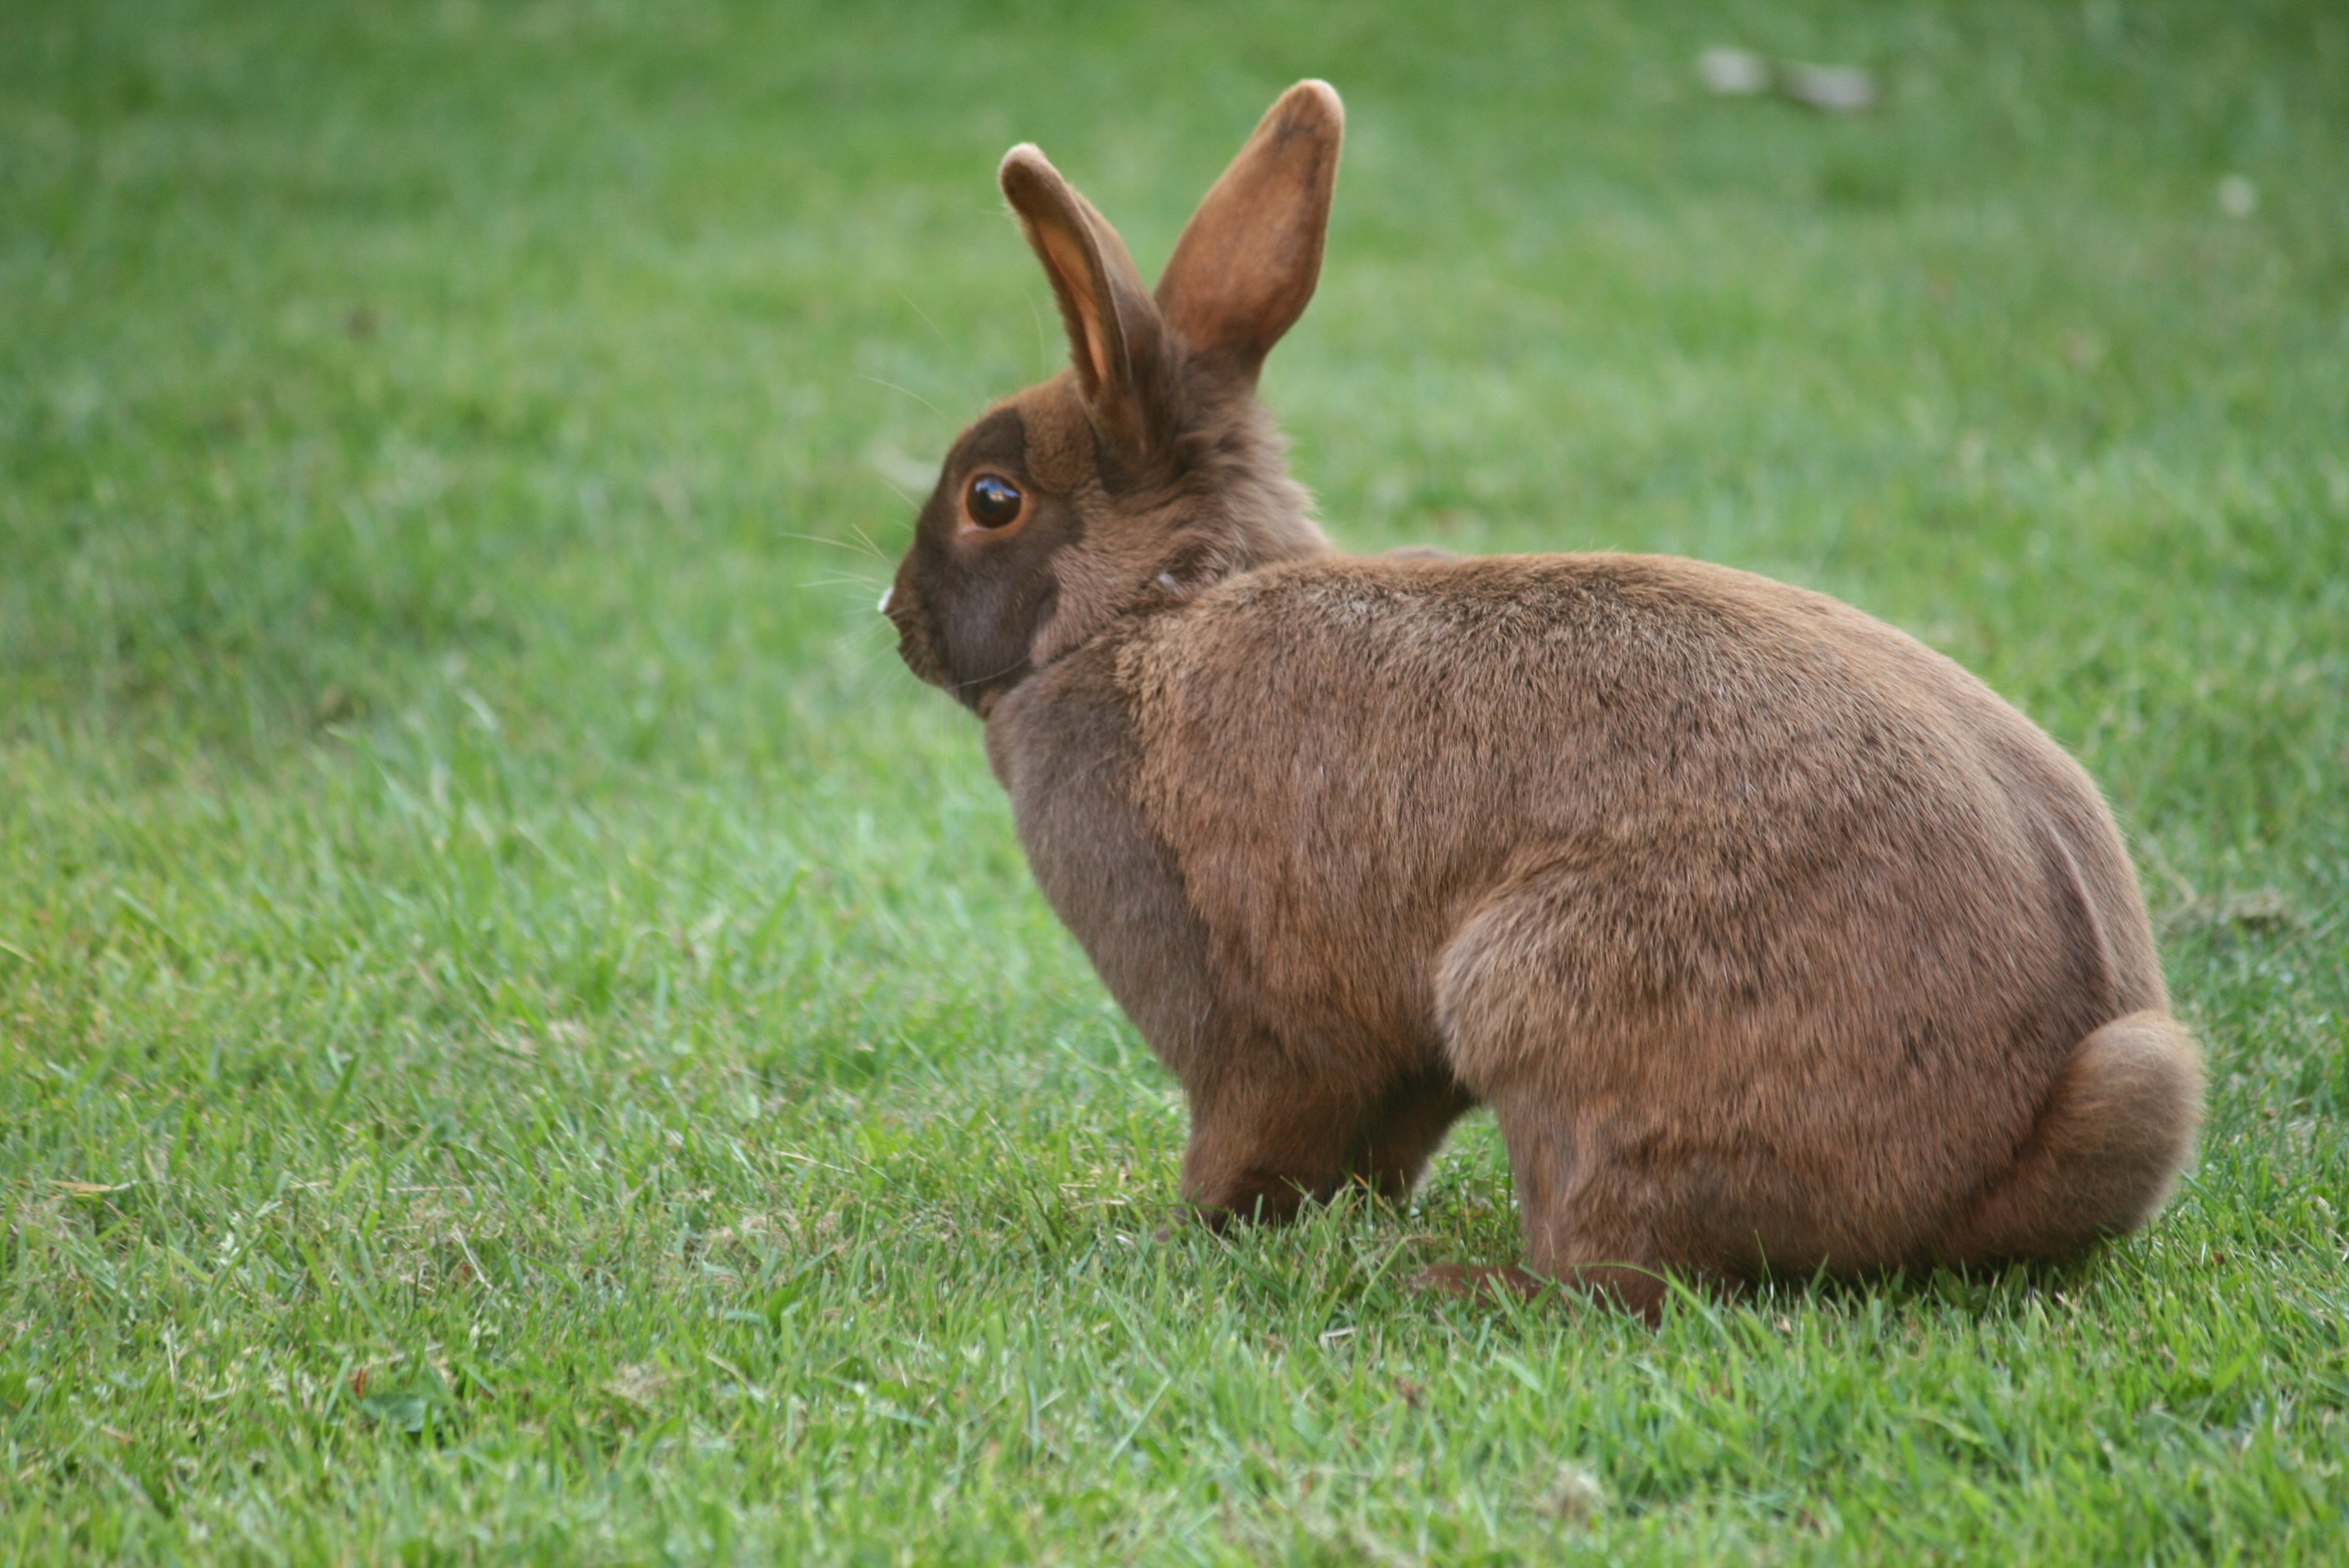
grass, prairie, animal, wildlife, pet, mammal, fauna, rabbit, hare, vertebrate, bunny, domestic rabbit, rabits and hares